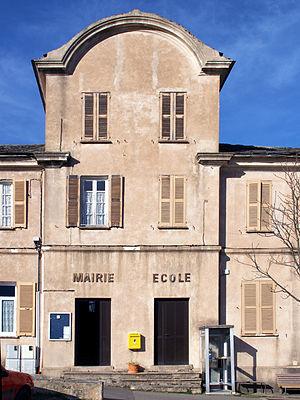
Croce est une commune française située dans la circonscription départementale de la Haute-Corse et le territoire de la collectivité de Corse. Le village appartient à la piève d'Ampugnani, en Castagniccia.